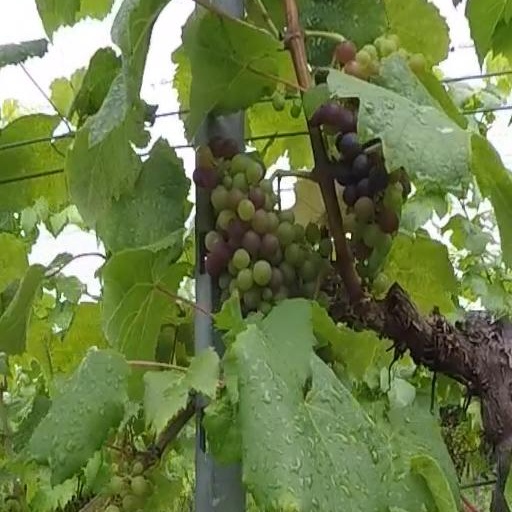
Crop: grape